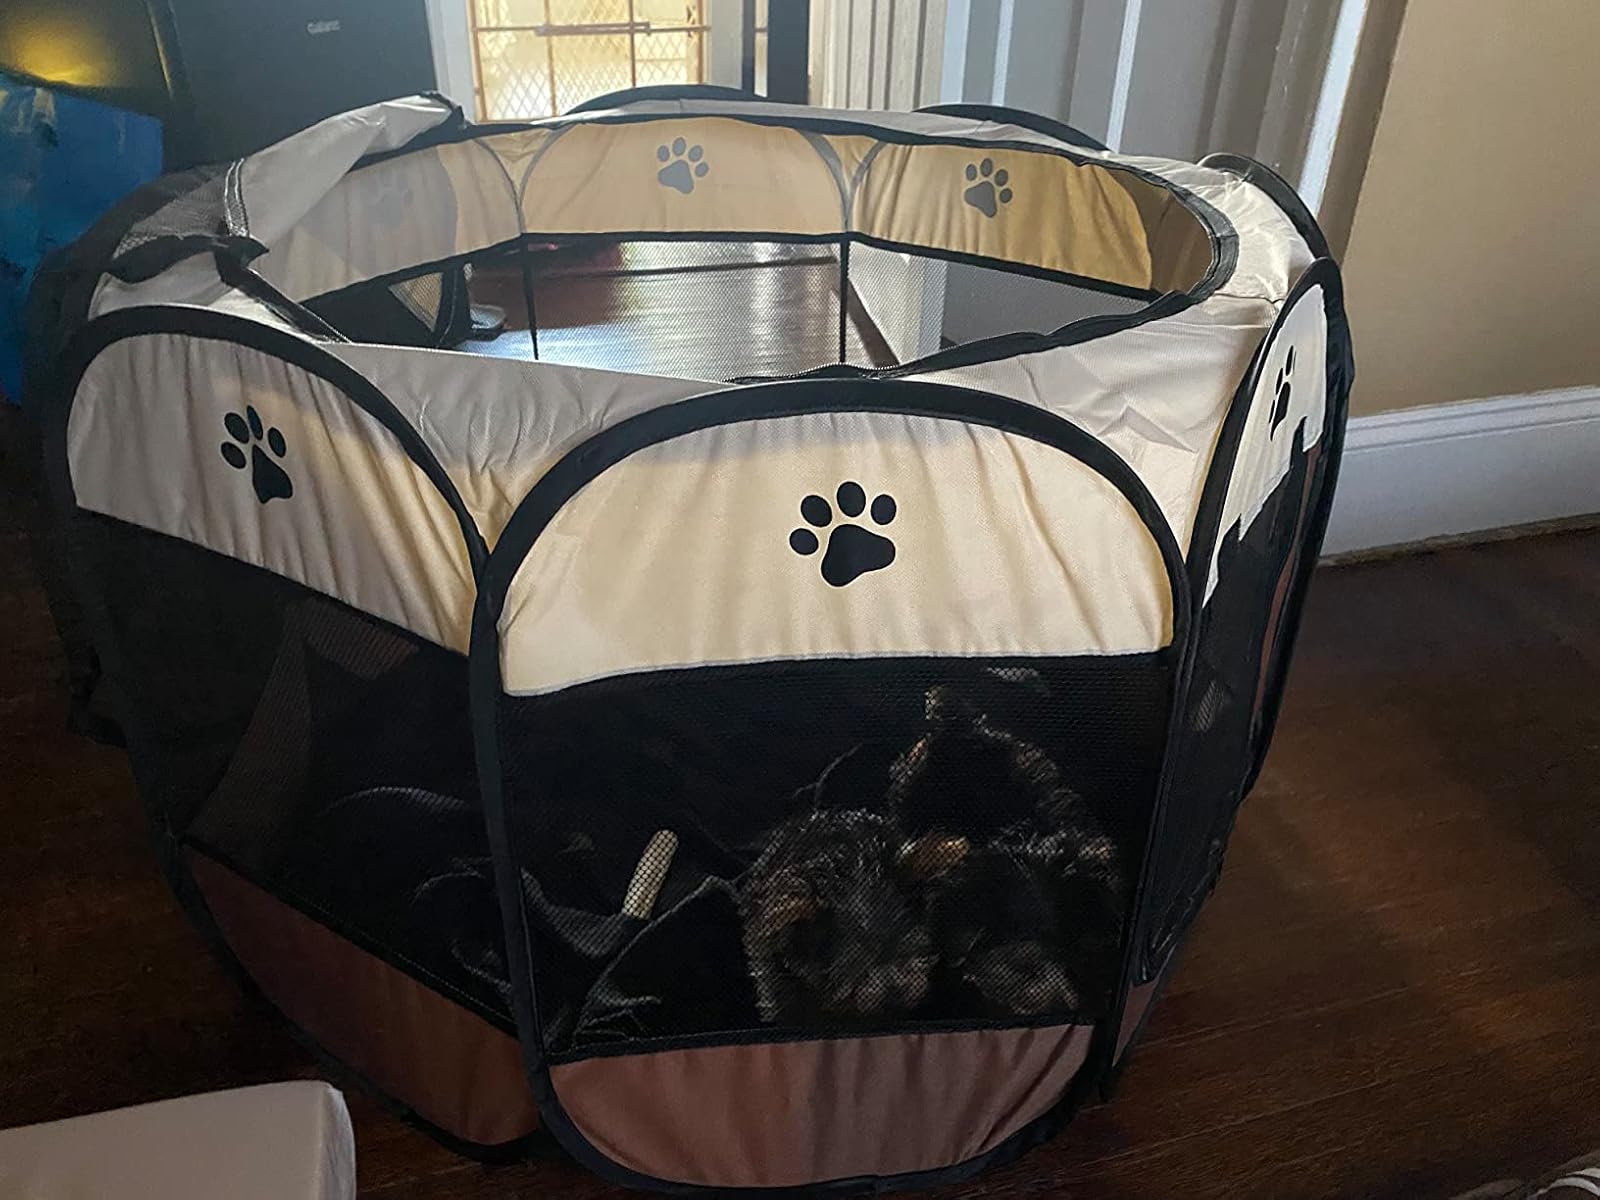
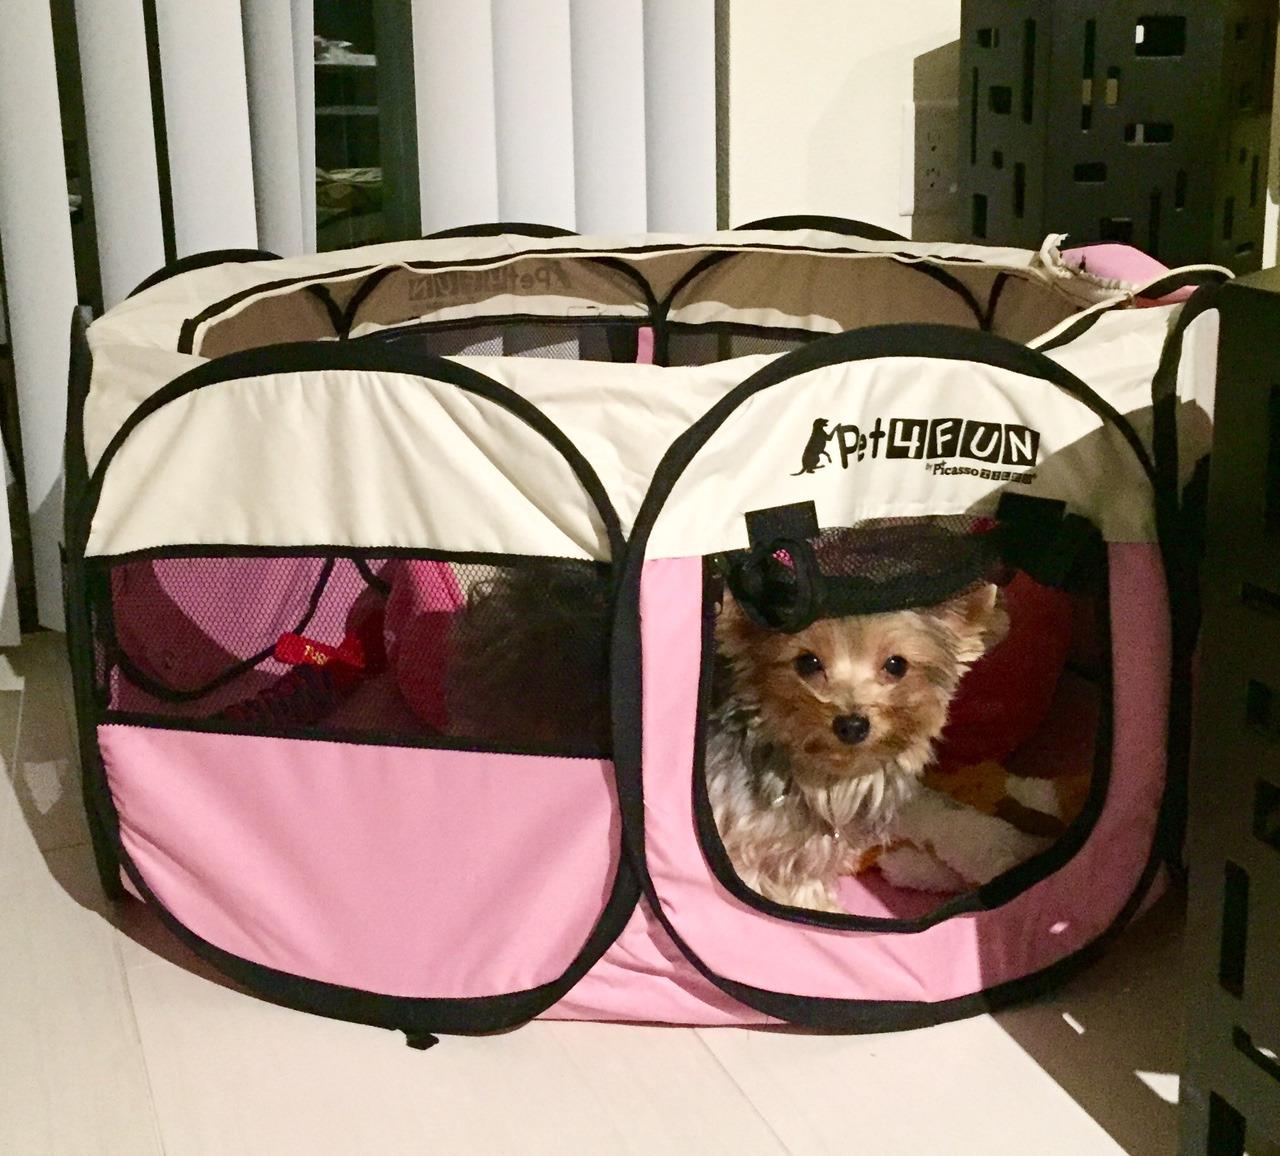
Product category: items_kennel
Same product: no